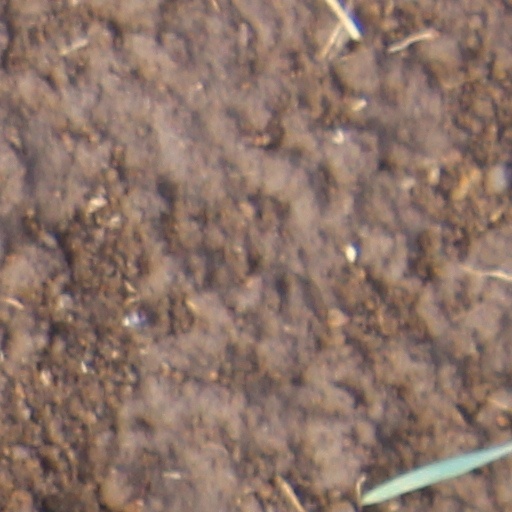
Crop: wheat